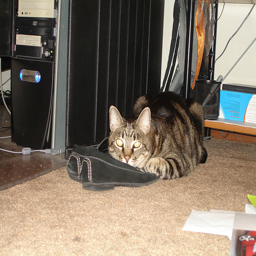
A fat cat laying on a rug and shoes.
a fat cat is relaxing on a pair of shoes
A tabby cat crouches behind a pair of shoes.
A tabby cat laying on a pair of black shoes
A tiger cat laying on top of a pair of shoes